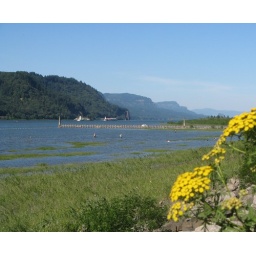
I'm jumping in the river